Belém

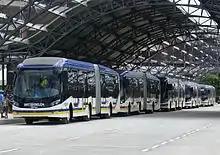
Belém bus system.

There are of urbanised area, with coffee bar services, various restaurants, stores, travel agencies, banks, in addition to an auditorium and two memorials: The Porto Memorial and the Fortaleza de São Pedro Nolasco Memorial There is also a fluvial station and extensive external area.